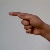
The image shows a hand gesture representing the letter 'G' in Indian Sign Language.